Turkish economic crisis (2018–current)

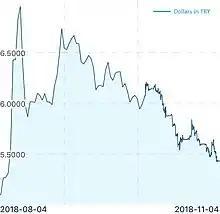
The Turkish Lira regained a significant proportion of its losses within the three months after July 2018. According to the models by IMF and International Institute of Finance made at the time, the lira was getting closer to the fair value but was still slightly undervalued.

The crisis has brought considerable risks of financial contagion. One aspect concerns risk to foreign lenders, where according to the Bank for International Settlements, international banks had outstanding loans of $224 billion to Turkish borrowers, including $83 billion from banks in Spain, $35 billion from banks in France, $18 billion from banks in Italy, $17 billion each from banks in the United States and in the United Kingdom, and $13 billion from banks in Germany. Another aspect concerns the situation of other emerging economies with high levels of debt denominated in USD or EUR, with respect to which Turkey may either be considered "a canary in the coalmine" or even by its crisis and the bad handling thereof increase international investors' retreat for increased perception of risk in such countries. On 31 May 2018, the Institute of Financial Research (IIF) reported that the Turkish crisis has already spread to Lebanon, Colombia and South Africa. The fall of the value of the lira has also impoverished the inhabitants in northern Syria, who use the lira for everyday transactions, and impacted the hazelnut industry hard, which is economically important in the country and produces 70% of world's hazelnuts.